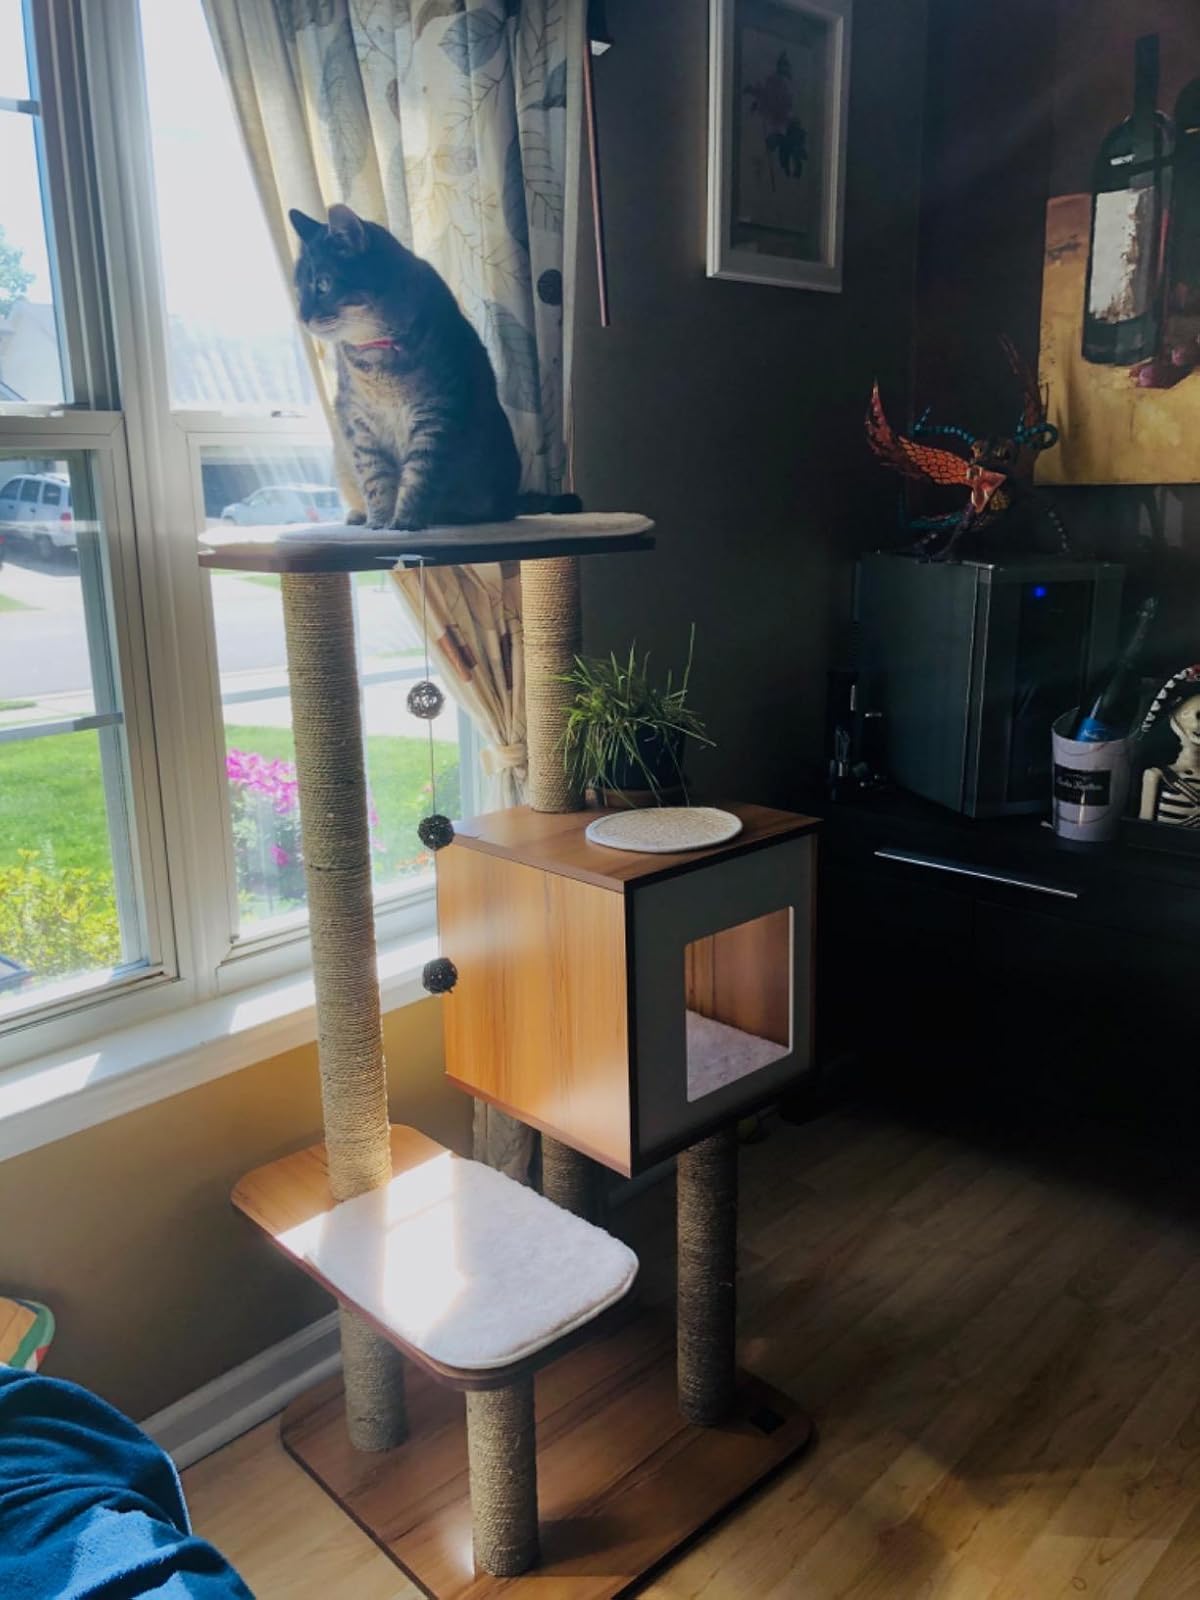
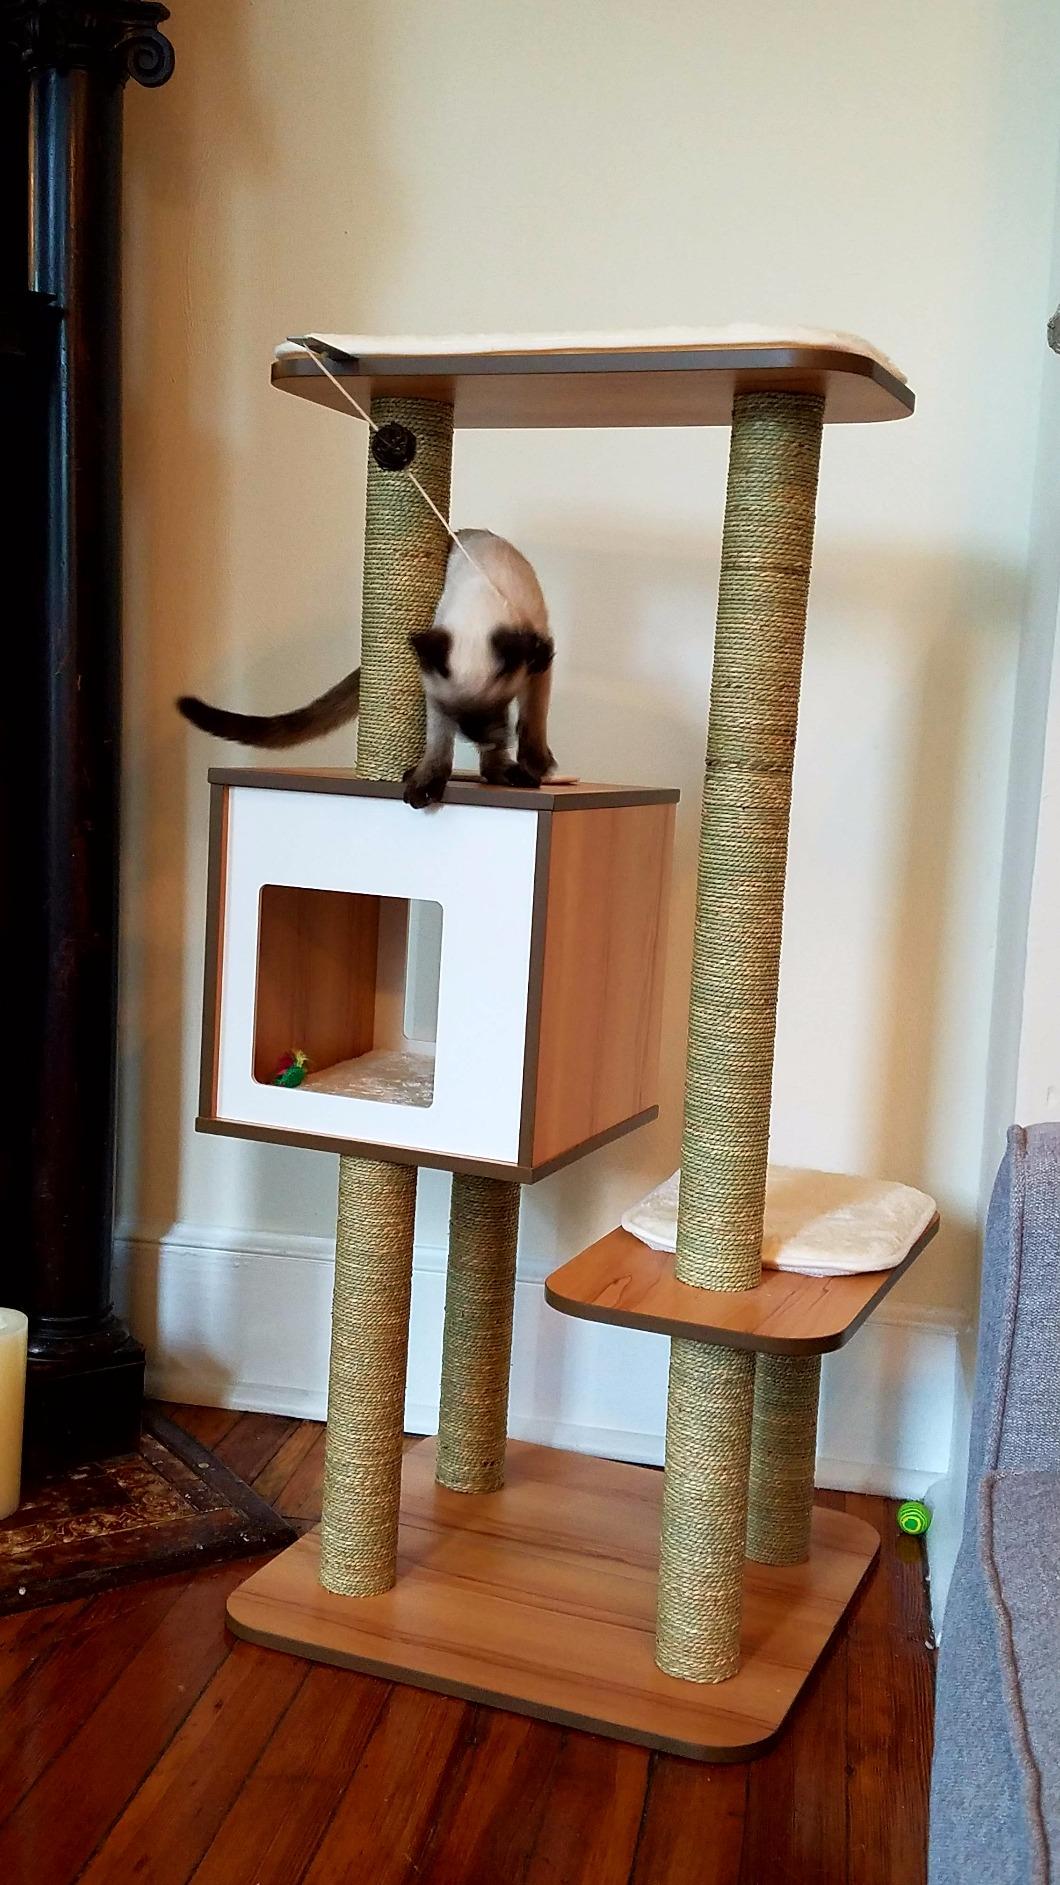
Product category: items_cat tree
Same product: yes